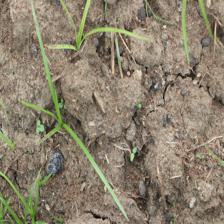
Label: Grass